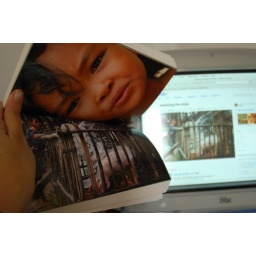
pig in a book